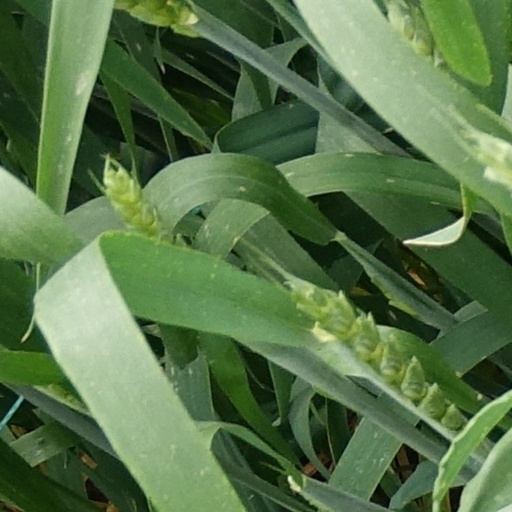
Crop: wheat